Chad Smith

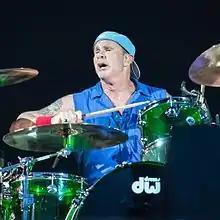
Smith drumming for RHCP in 2016

Chad Smith (born October 25, 1961) is an American musician who is the drummer of the rock band the Red Hot Chili Peppers. Smith has played with the Chili Peppers since 1988, appearing on ten of the band's studio albums and becoming the band's longest-serving drummer in its history. The group was inducted into the Rock and Roll Hall of Fame in 2012. Smith is also the drummer of the hard rock supergroup Chickenfoot, formed in 2008, and of the all-instrumental outfit Chad Smith's Bombastic Meatbats, formed in 2007. He worked with the Chicks on "Taking the Long Way", an album that won five Grammy Awards in 2007.